Shickshinny Creek

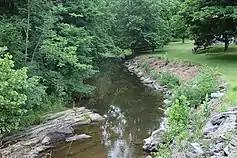
Shickshinny Creek near Koonsville

Shickshinny Creek begins in a valley in Ross Township, northwest of Sylvan Lake. It flows south for a few miles, crossing State Route 4024 and passing through two ponds. It then turns south-southwest for more than a mile, entering Union Township. At this point, the creek turns south for a short distance before turning south-southwest again and flowing through a valley known as Nevel Hollow, crossing State Route 4016 along the way. At the end of Nevel Hollow, the creek enters Shickshinny Lake, where it receives its first named tributary, Culver Creek, from the right. At the southeastern end of Shickshinny Lake, the creek flows southeast for a few miles in a valley, crossing State Route 4007. It eventually turns south for nearly a mile before turning east for a short distance. It then receives the tributary Reyburn Creek from the left and turns south, passing through the village of Koonsville and crossing Pennsylvania Route 239. The creek then turns south-southeast for approximately a mile, flowing alongside Pennsylvania Route 239 in a water gap between Huntington Mountain and Shickshinny Mountain. It enters Shickshinny and receives the tributary Little Shickshinny Creek from the right before turning east-southeast for several tenths of a mile. The creek flows through Shickshinny and crosses US Route 11 before reaching its confluence with the Susquehanna River.